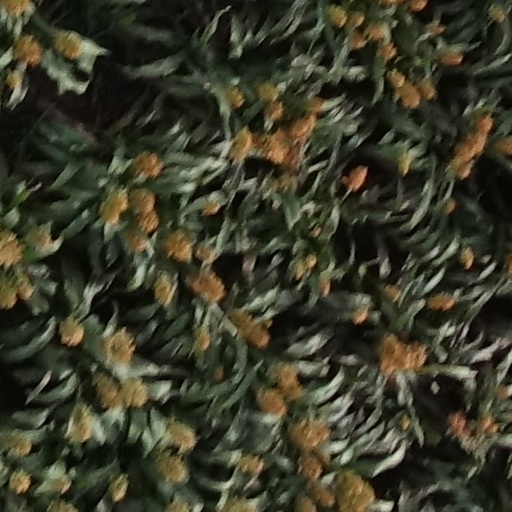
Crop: sorghum